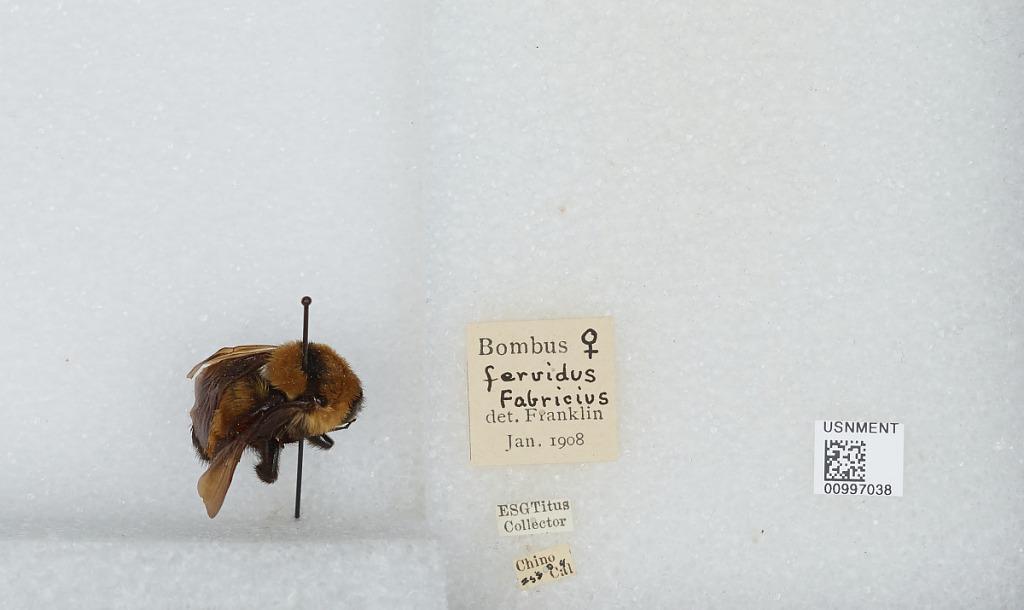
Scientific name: Bombus (Fervidobombus) fervidus fervidus (Fabricius)
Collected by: E. Titus
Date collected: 1904-5-25
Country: United States
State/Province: California
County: San Bernardino
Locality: Chino
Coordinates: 34.0178, -117.69
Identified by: Franklin